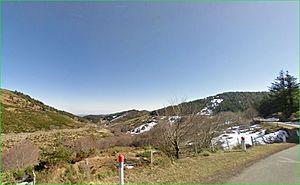
Sur la commune de Saint-Maurice-de-Ventalon, Lozère, région Languedoc-Roussillon
Le Luech est une rivière française du Massif central, dans la région Occitanie, dans les deux départements du Gard et la Lozère, et un affluent de la Cèze, donc un sous-affluent du Rhône.